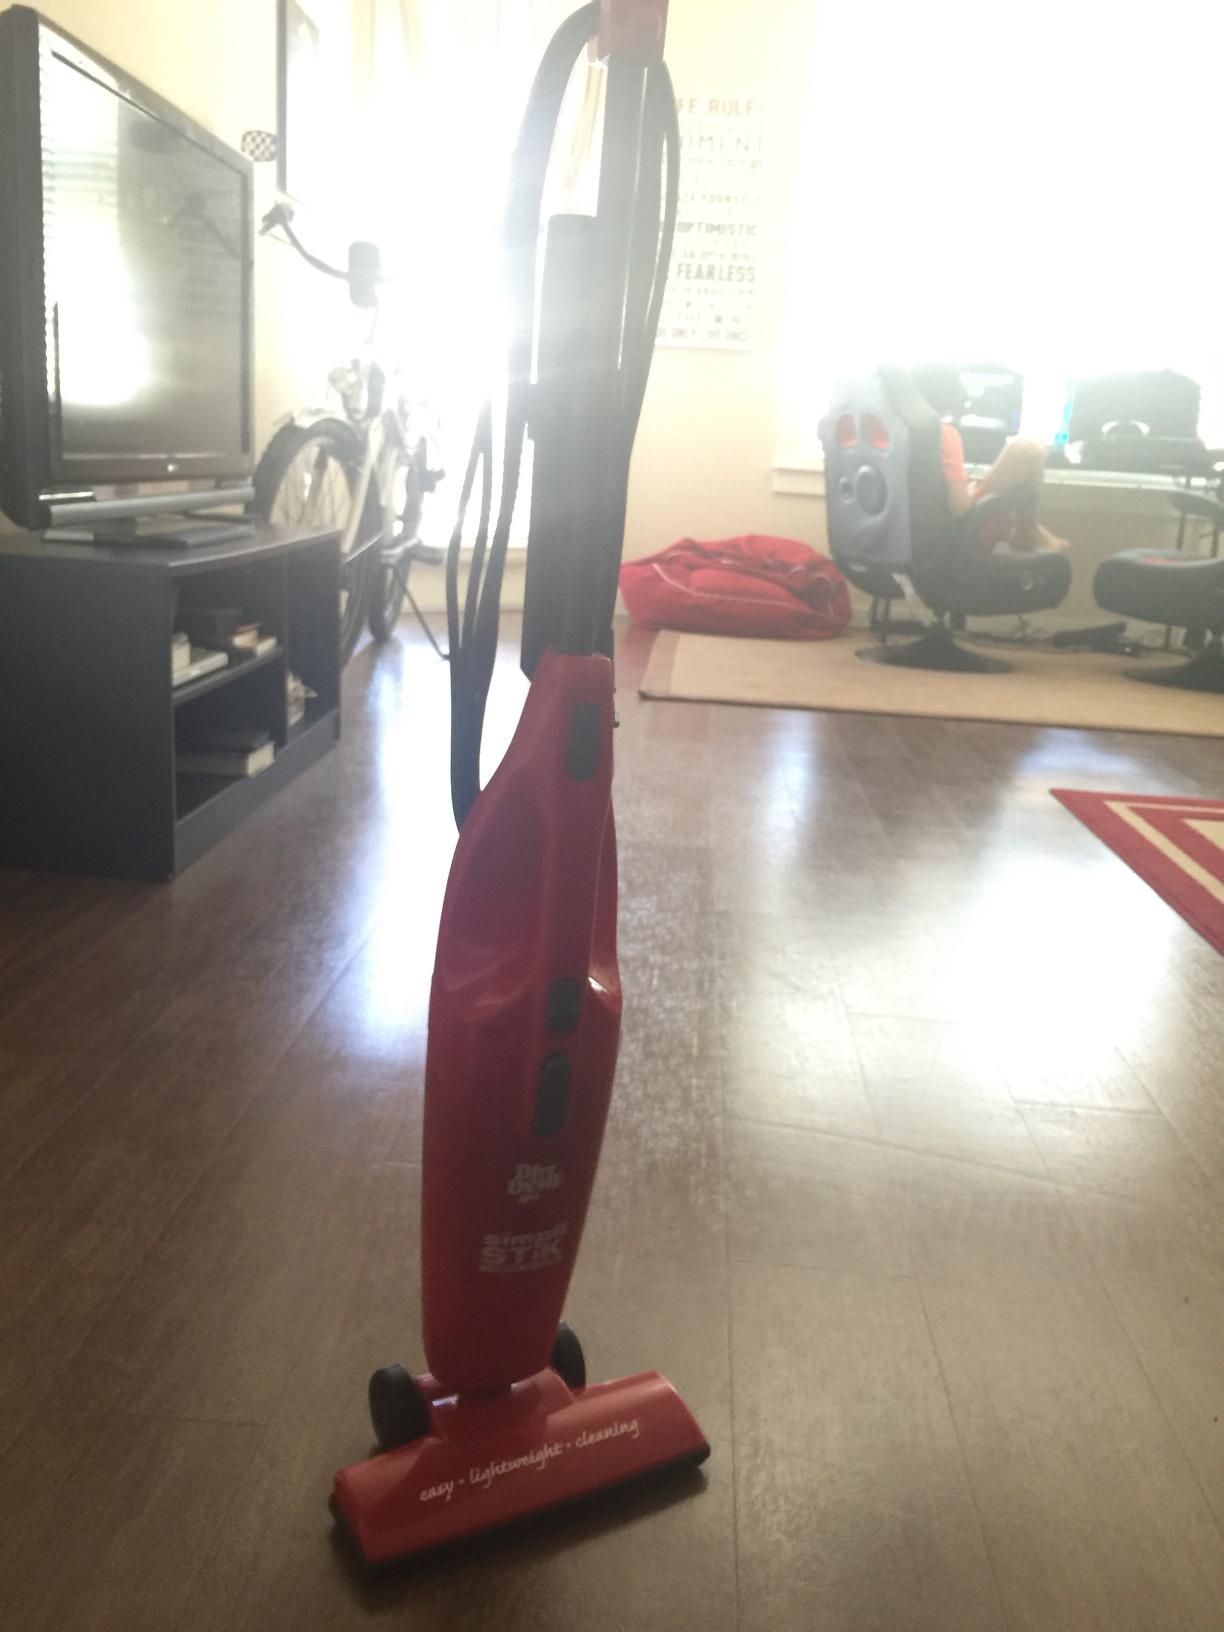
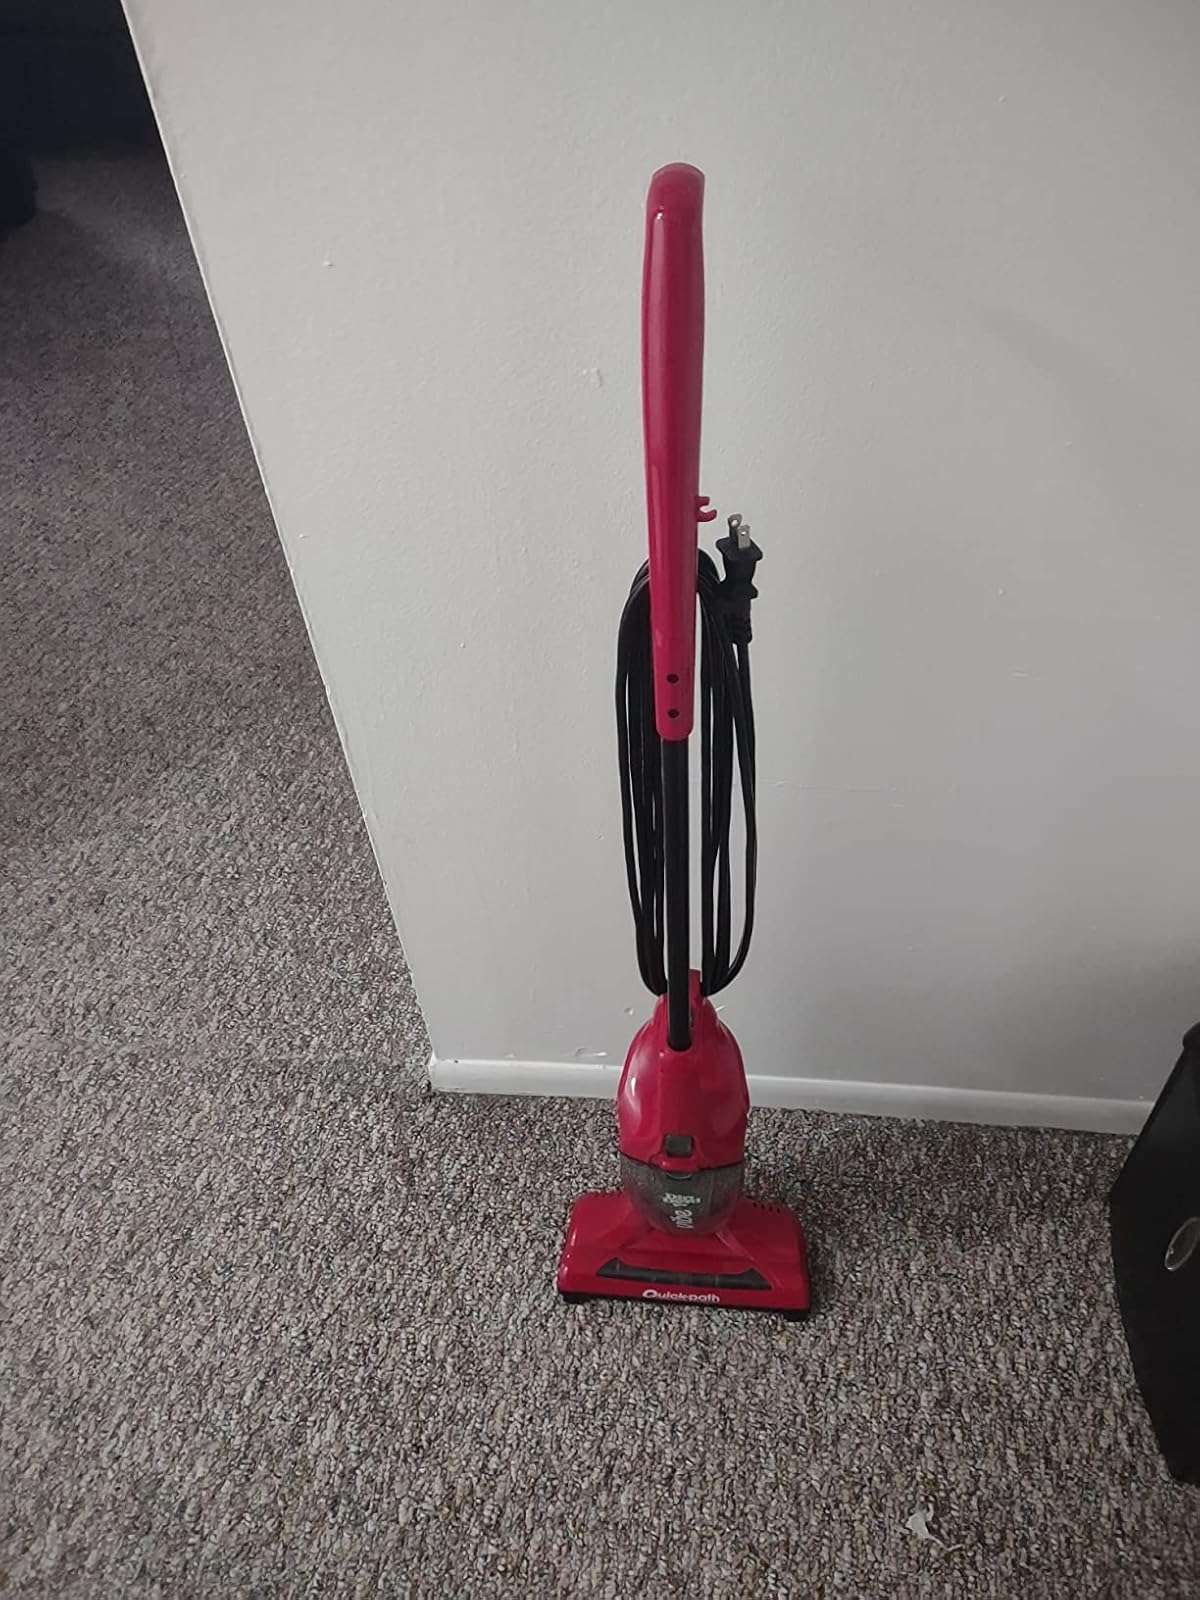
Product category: items_vacuum
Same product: no